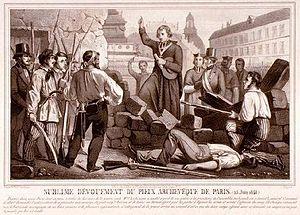
Antoine-Frédéric Ozanam est un professeur de littérature étrangère à la Sorbonne, fondateur de la Société de Saint-Vincent-de-Paul, historien et essayiste catholique français ; il a été béatifié par le pape Jean-Paul II le 22 août 1997.